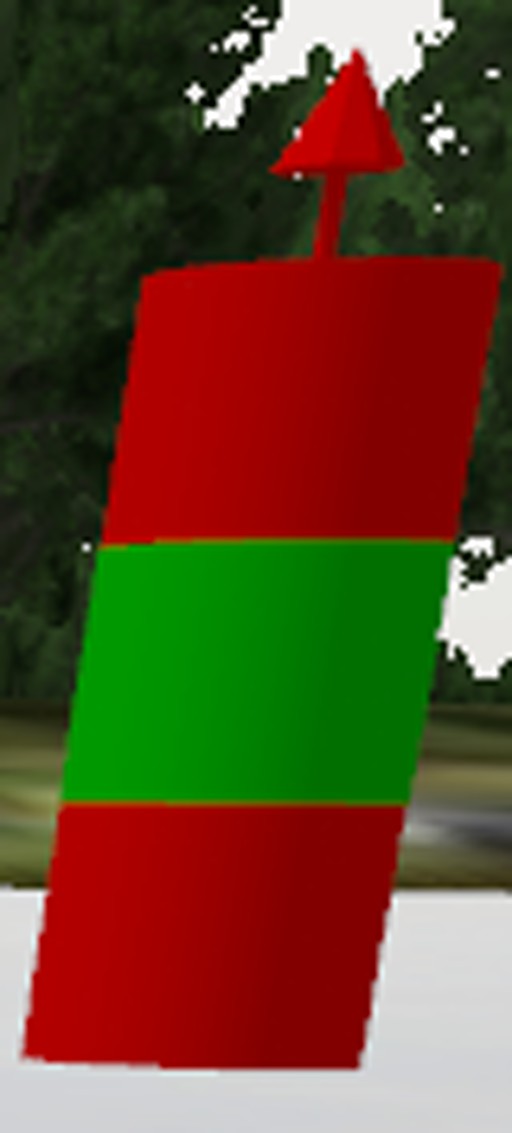
Label: preferred_port_mark
Descriptions: red green red, three horizontal bands ||| buoy showing red-green-red horizontal stripes ||| preferred channel mark with red outer bands and green middle band ||| red on top and bottom, green in the middle